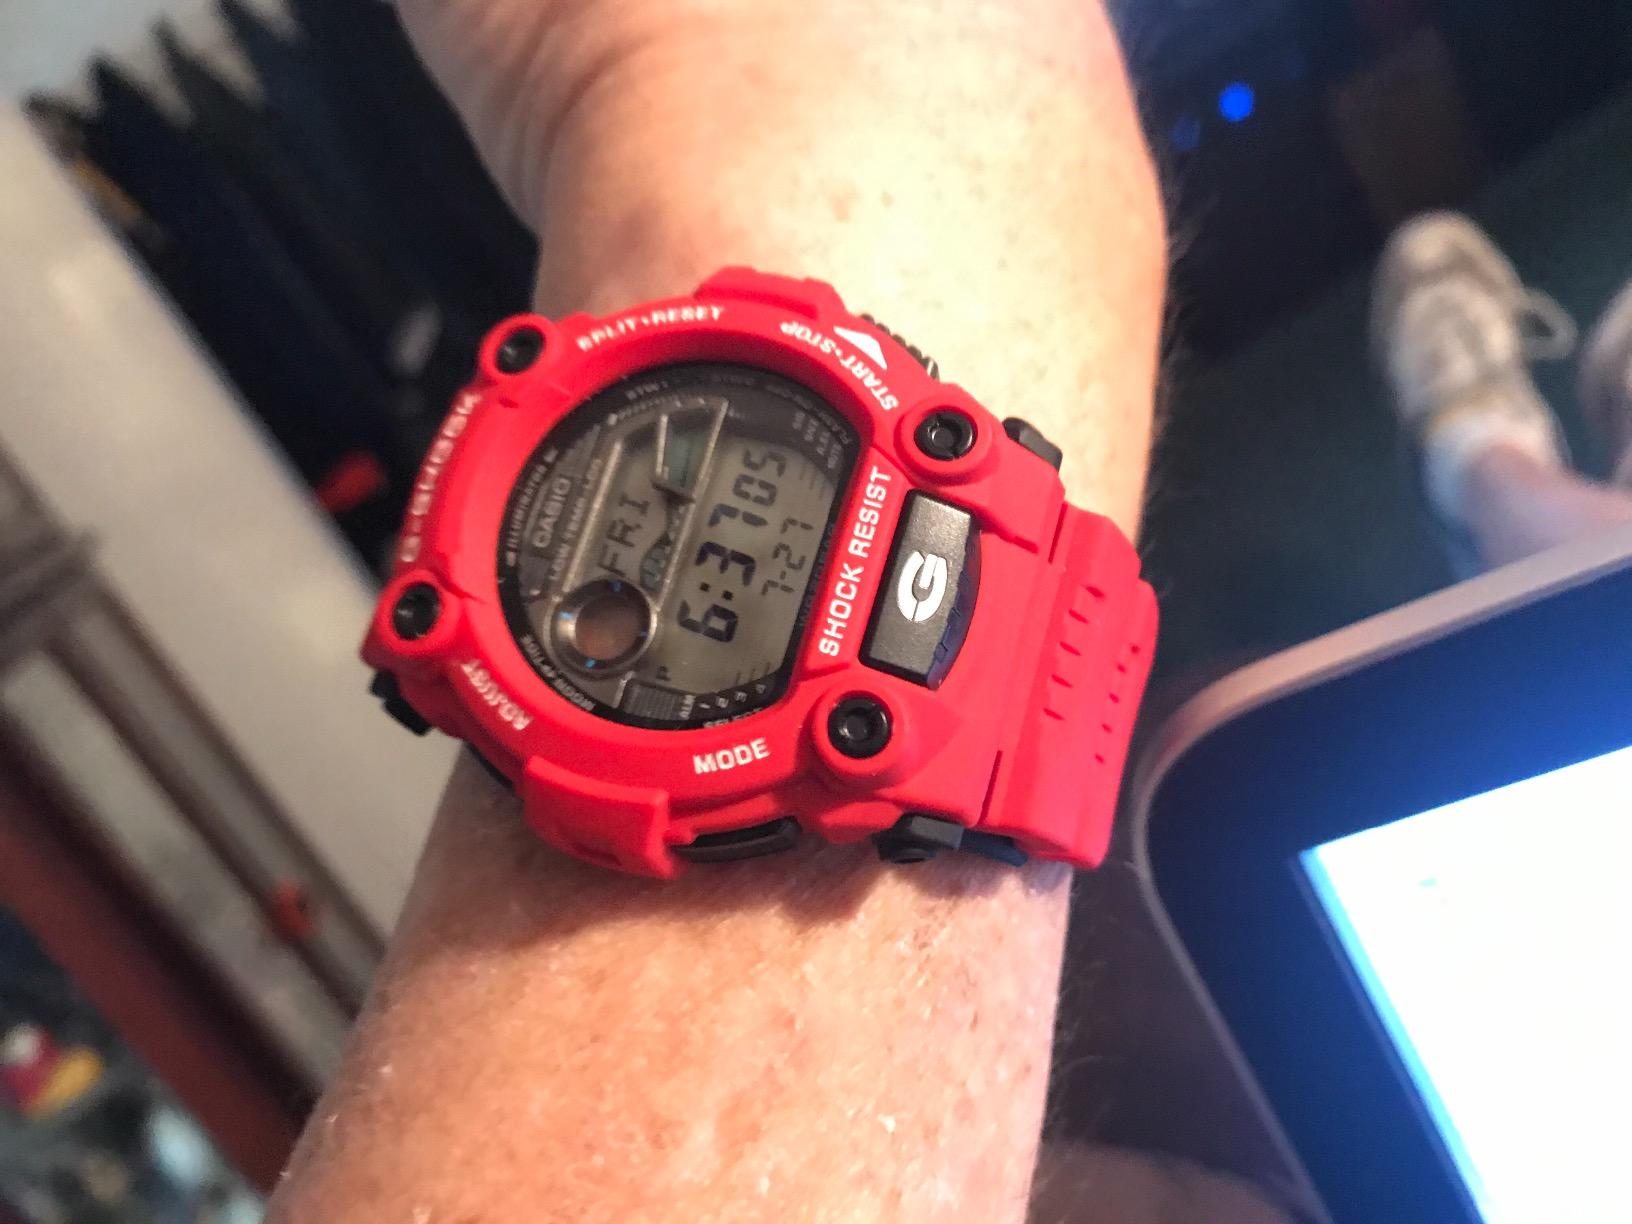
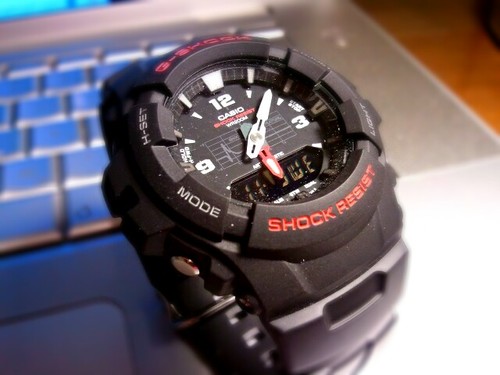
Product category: accessories_watch
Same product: no